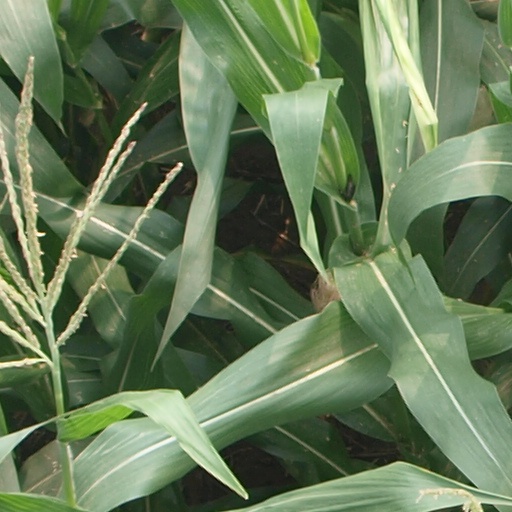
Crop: maize; corn